Japanese calligraphy

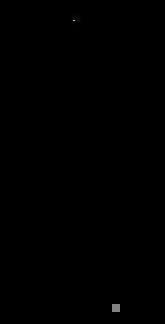
"Kanji" characters for "shodō" (書道)

, also called , is a form of calligraphy, or artistic writing, of the Japanese language. Written Japanese was originally based on Chinese characters only, but the advent of the hiragana and katakana Japanese syllabaries resulted in intrinsically Japanese calligraphy styles.